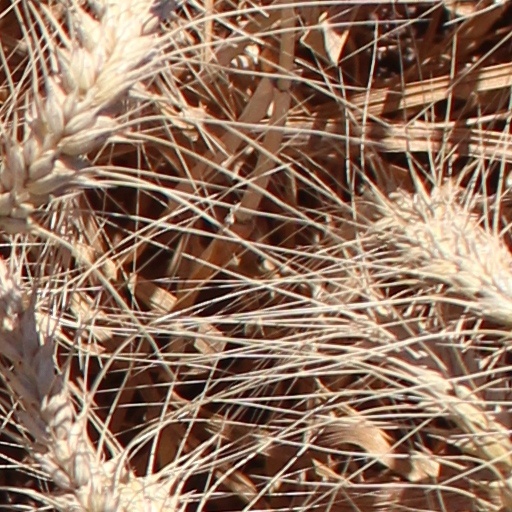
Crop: wheat